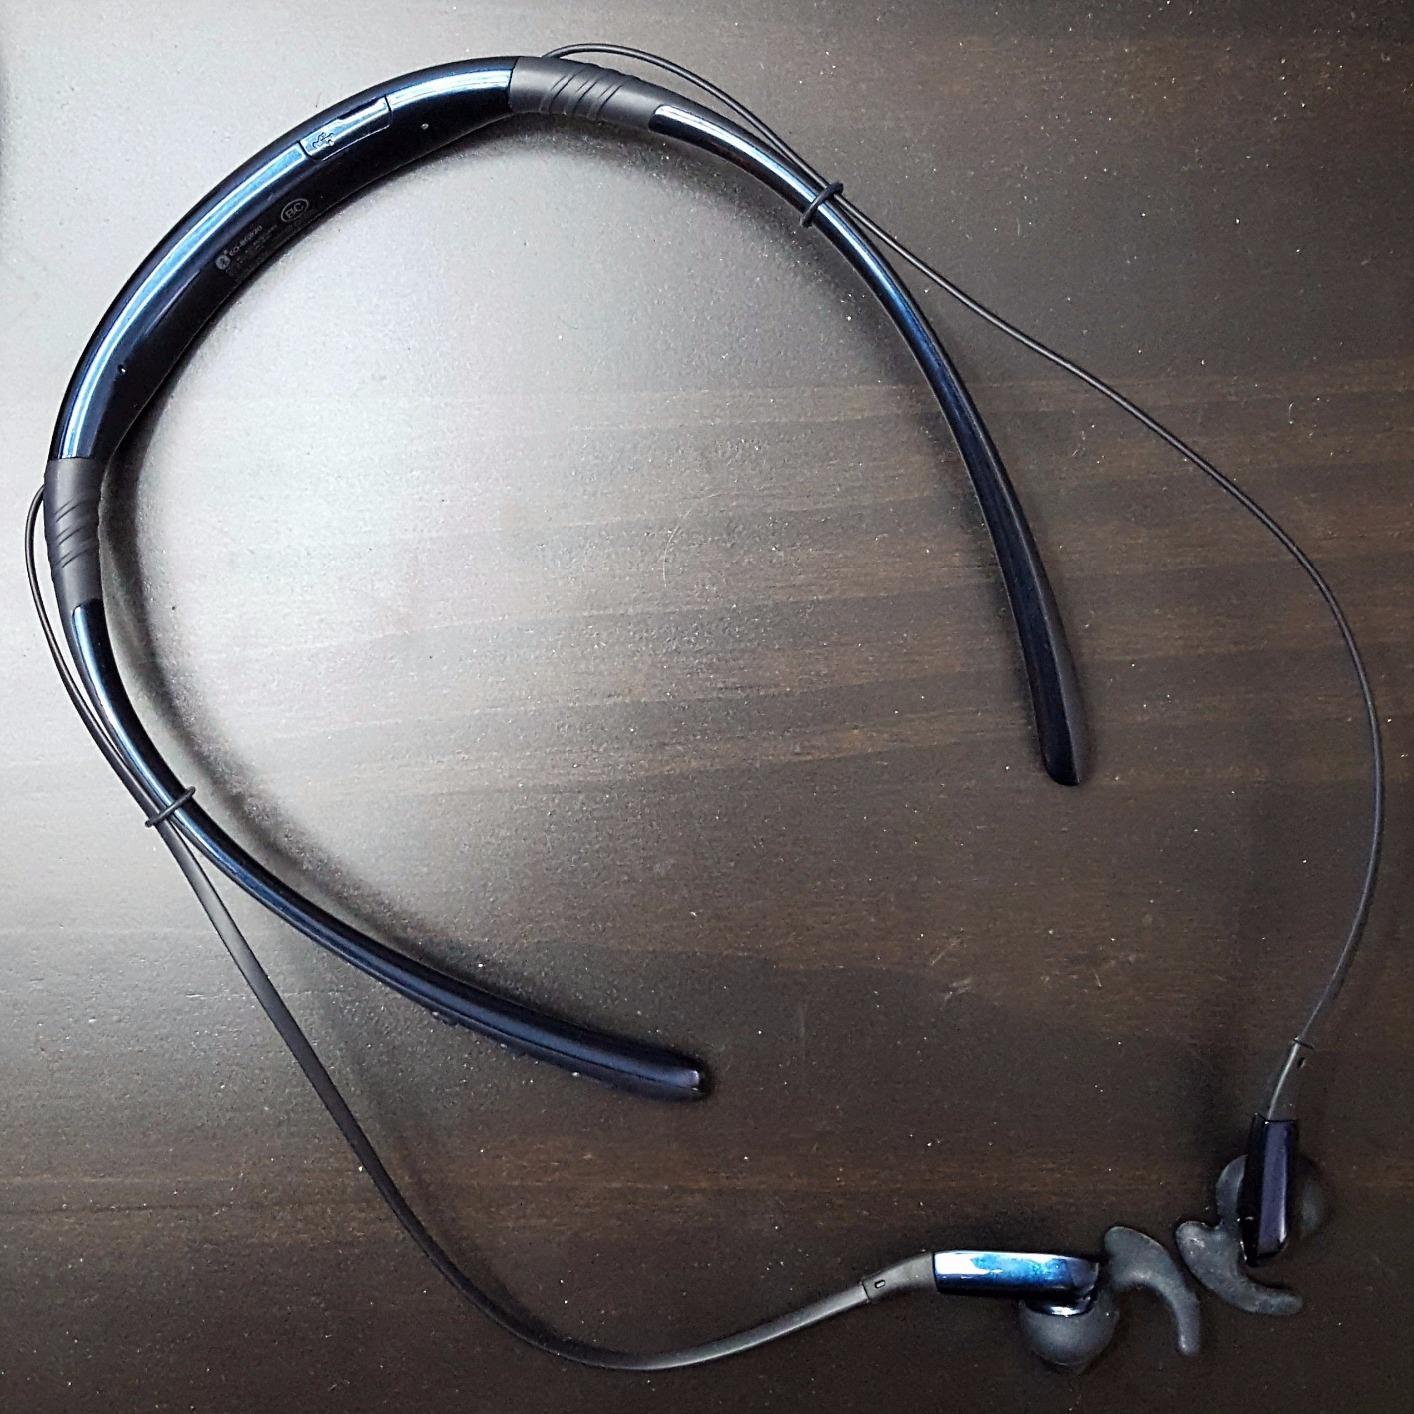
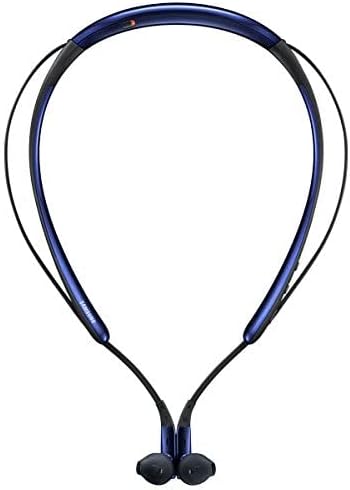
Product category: headphones
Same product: yes